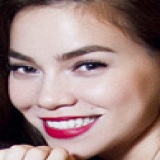
ca sĩ Hồ Ngọc Hà